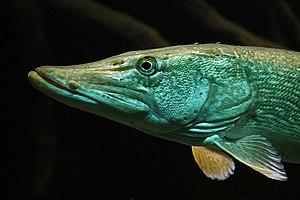
Le brochet ou grand brochet est une espèce de poissons prédateurs de l'ordre des Esociformes, commune dans les eaux douces et saumâtres de l'hémisphère nord.